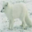
Label: fox